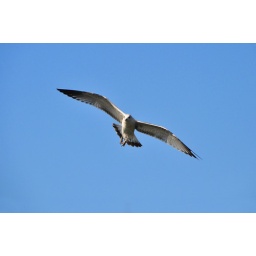
A seagull flying in the blue sky, Annapolis, Maryland